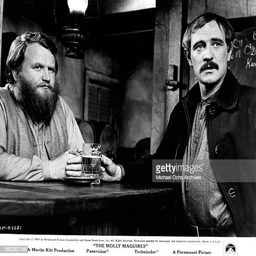
actor on set of the movie